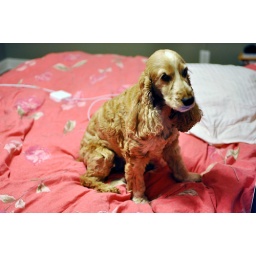
Been sleeping in the rents bed with the pups. I just want them to come home, this is ridiculous.